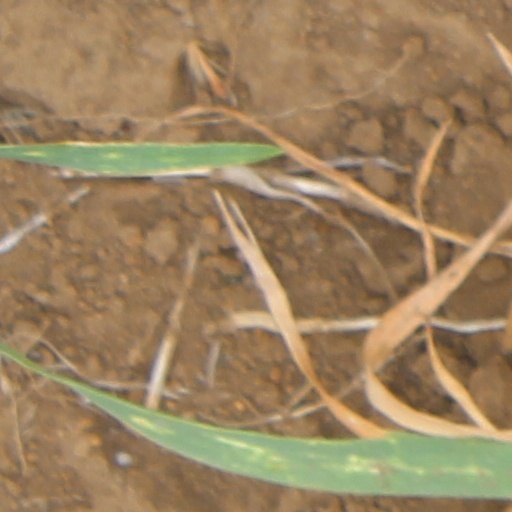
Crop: wheat